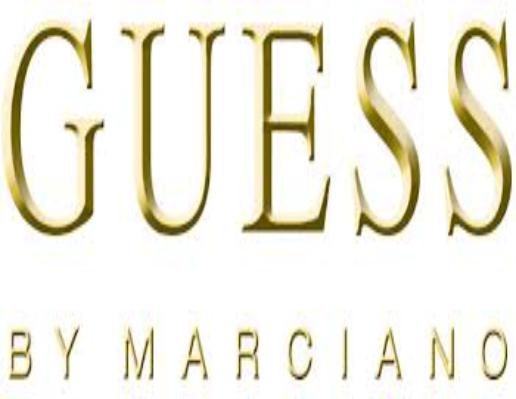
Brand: Guess
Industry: Clothes